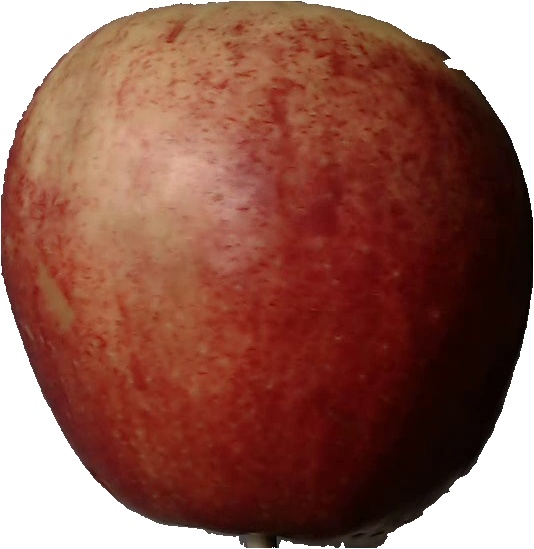
Label: apple_red_3